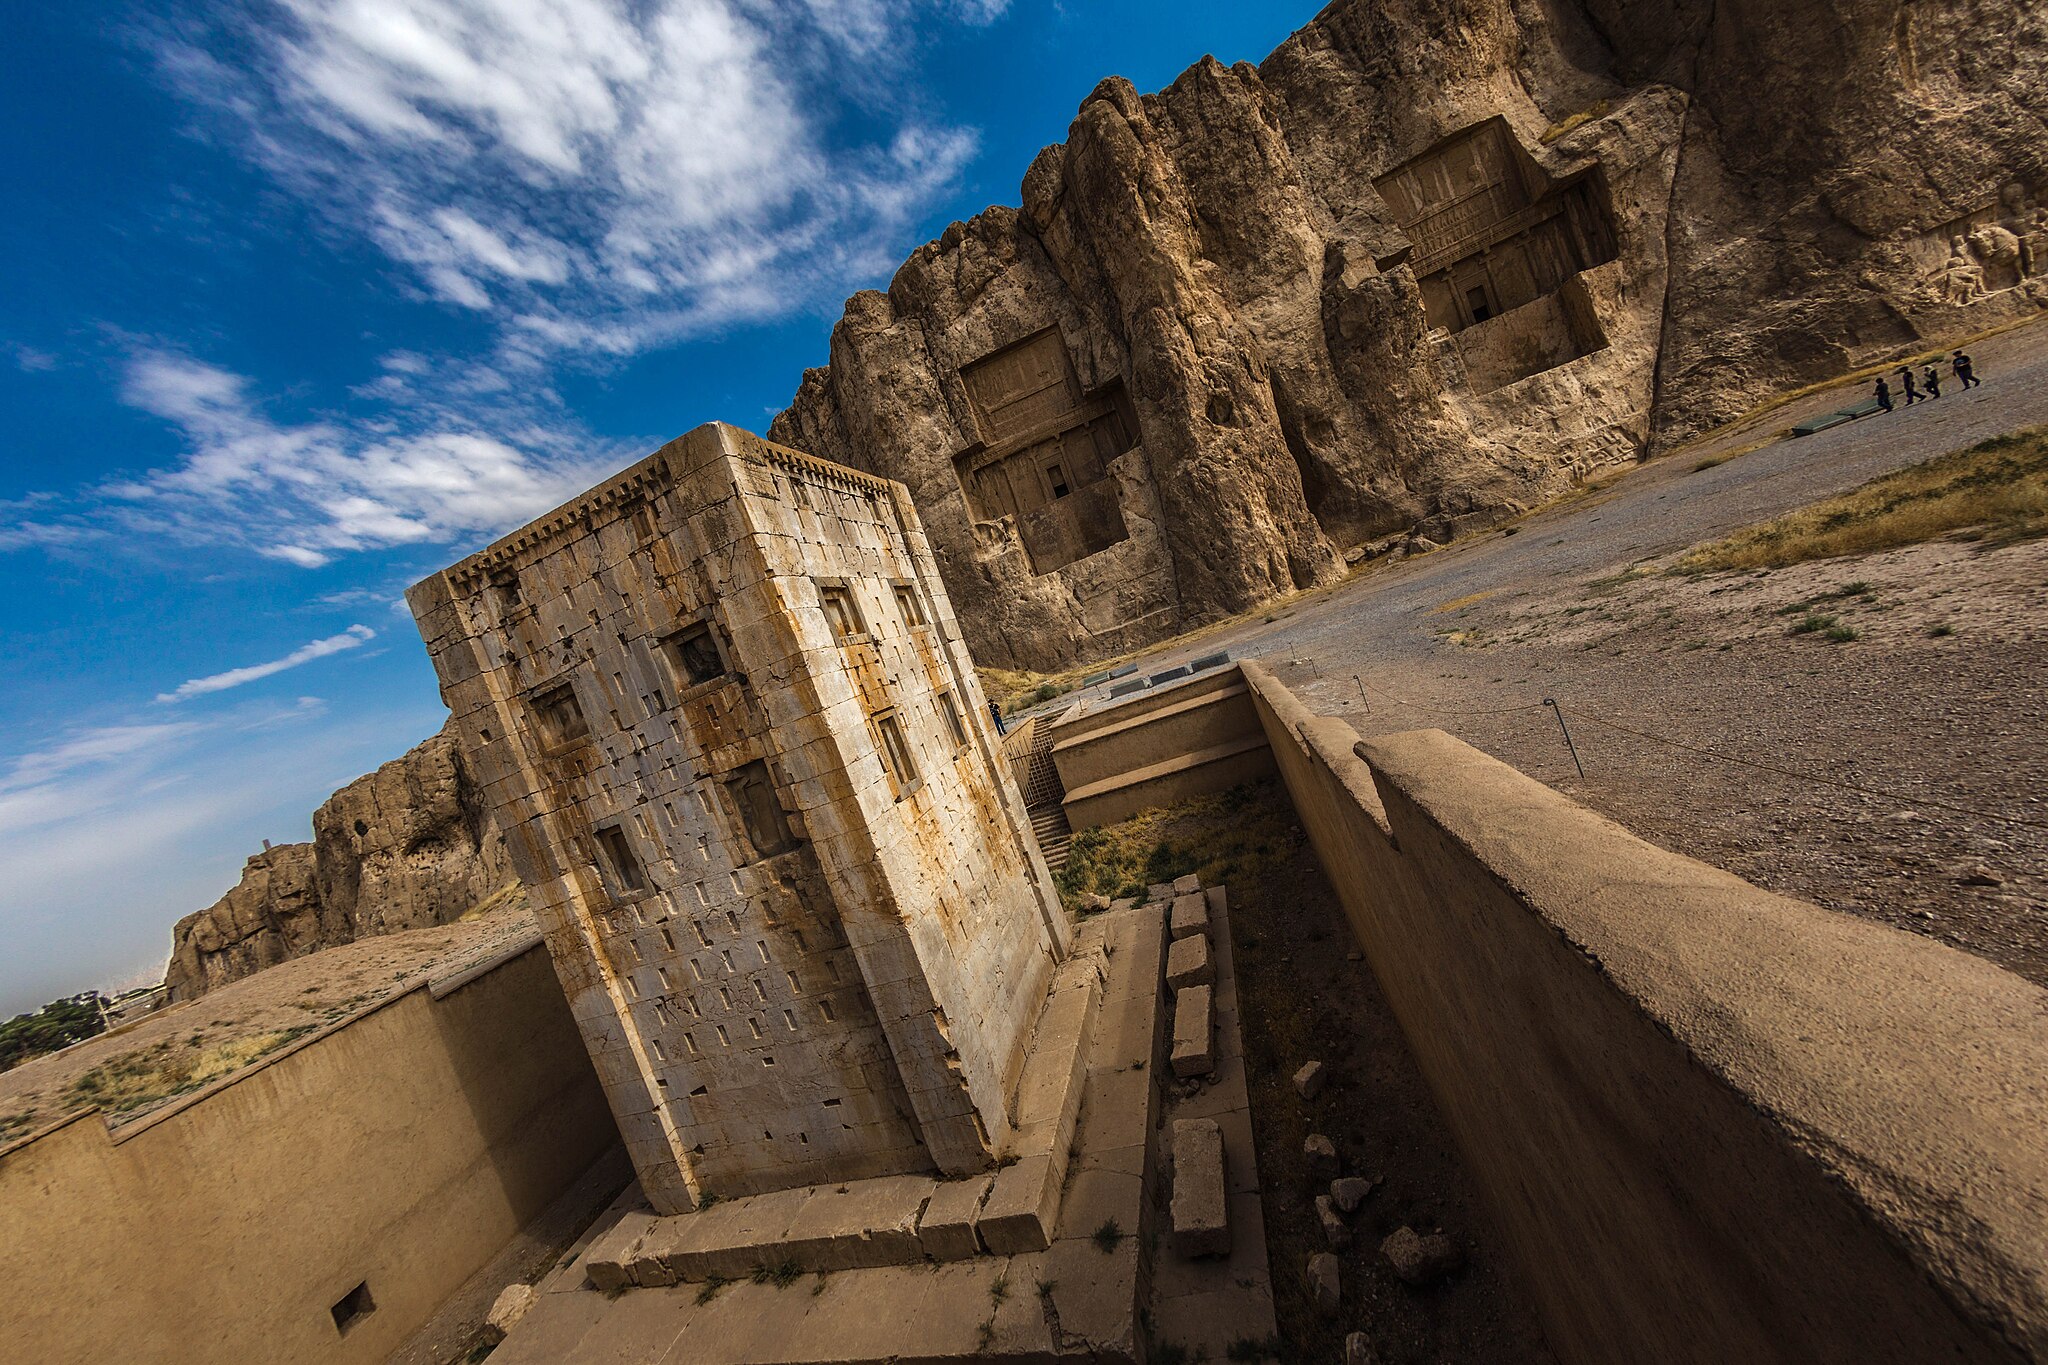
Title: Ka'ba-ye Zartosht (MG 5510-2)
Date: 2015-12-04 17:32:50
Categories: Ka'ba-ye Zartosht, Self-published work, Images from Wiki Loves Monuments 2016, Cultural heritage monuments in Iran with known IDs, Uploaded via Campaign:wlm-ir, Images from Wiki Loves Monuments 2016 in Iran, Images from Wiki Loves Monuments in Marvdasht, Iran photographs taken on 2015-12-04